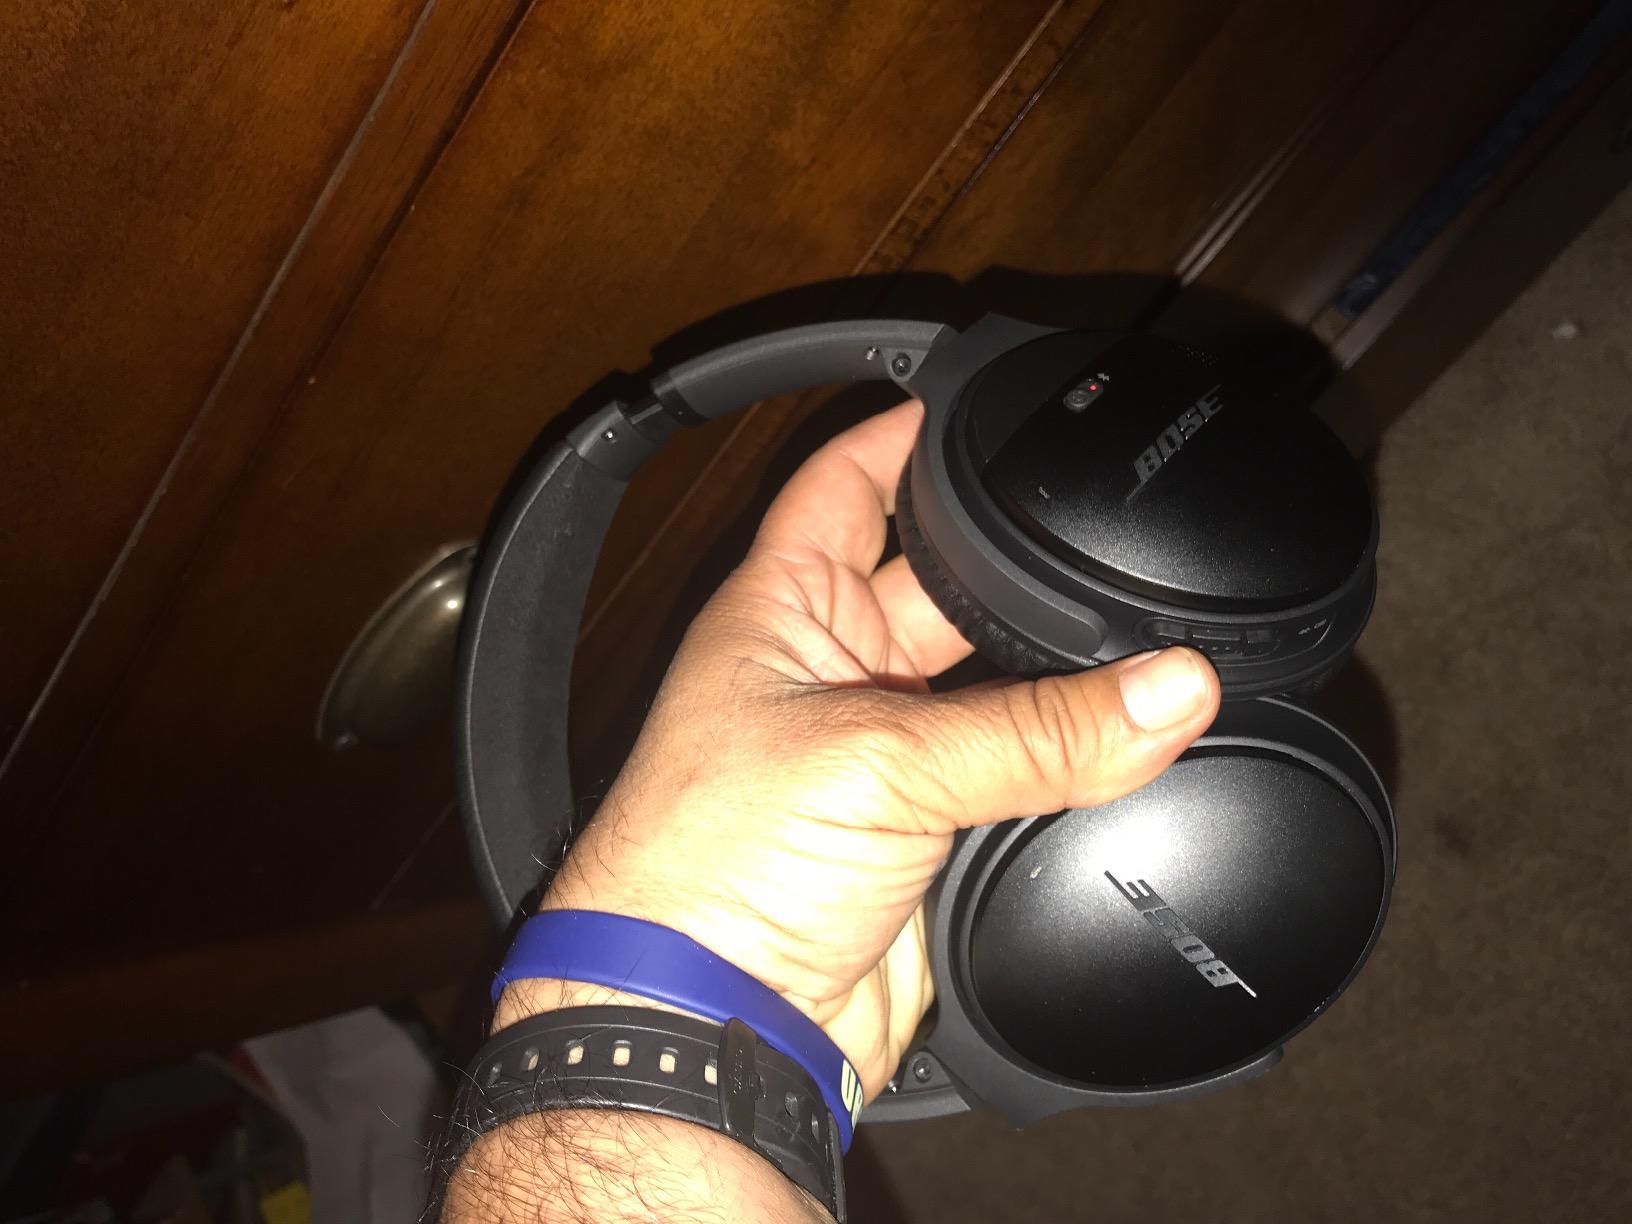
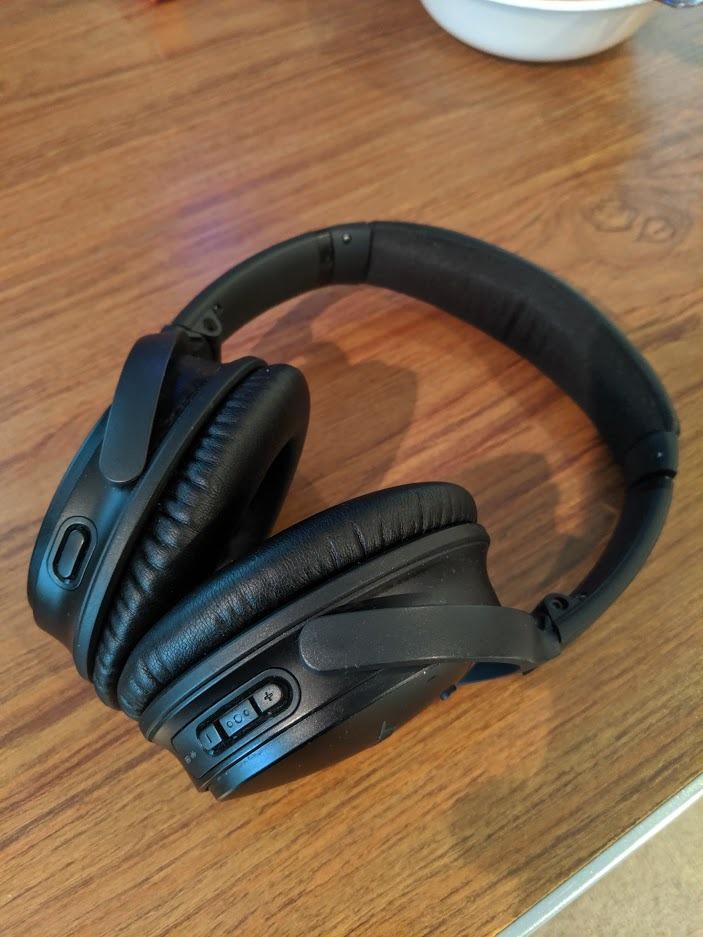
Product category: headphones
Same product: yes